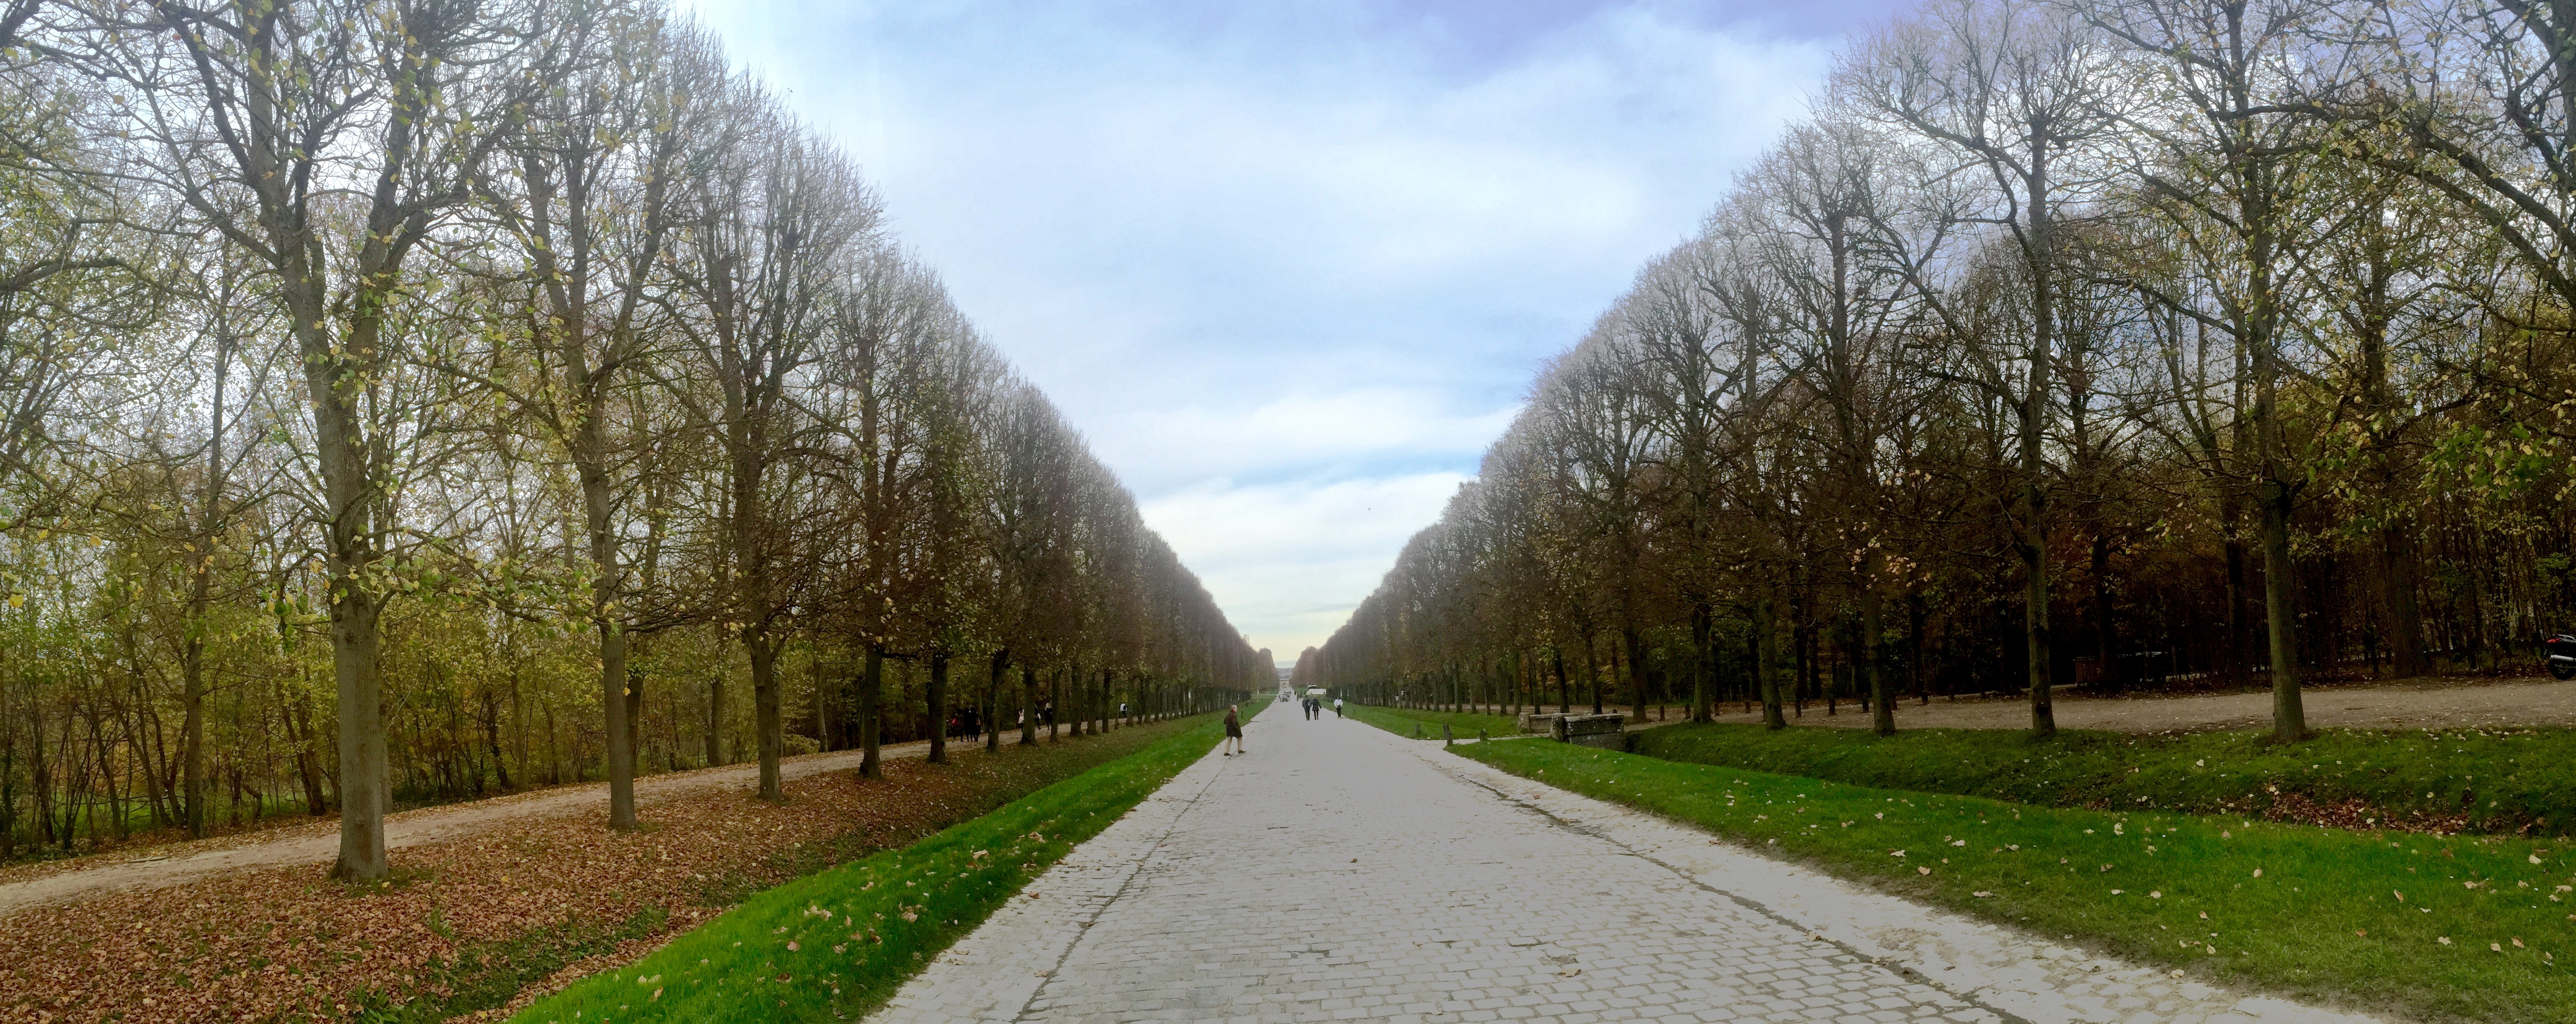
tree, waterway, woodland